Allison Legacy Series

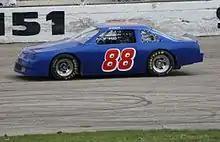
An Allison Legacy Series car at Columbus 151 Speedway in 2012

The series was conceived in 1996 by Donald, Kenny, and Ronald Allison, the sons of former NASCAR driver Donnie Allison. The vehicles were designed to be 3/4 size stock cars. Kenny Allison said that the cars were designed to be of "decent cost" and have "decent maintenance costs" yet be a class that fans can "relate to". The cars began to compete regularly in 1998 with the formation of a national series. The national touring series is run out of the Allison Brothers shop at Salisbury, North Carolina. By 2004, eight regional touring series had formed in the United States, including the Maine Legacy Series which had Canadian dates in Quebec and Nova Scotia.